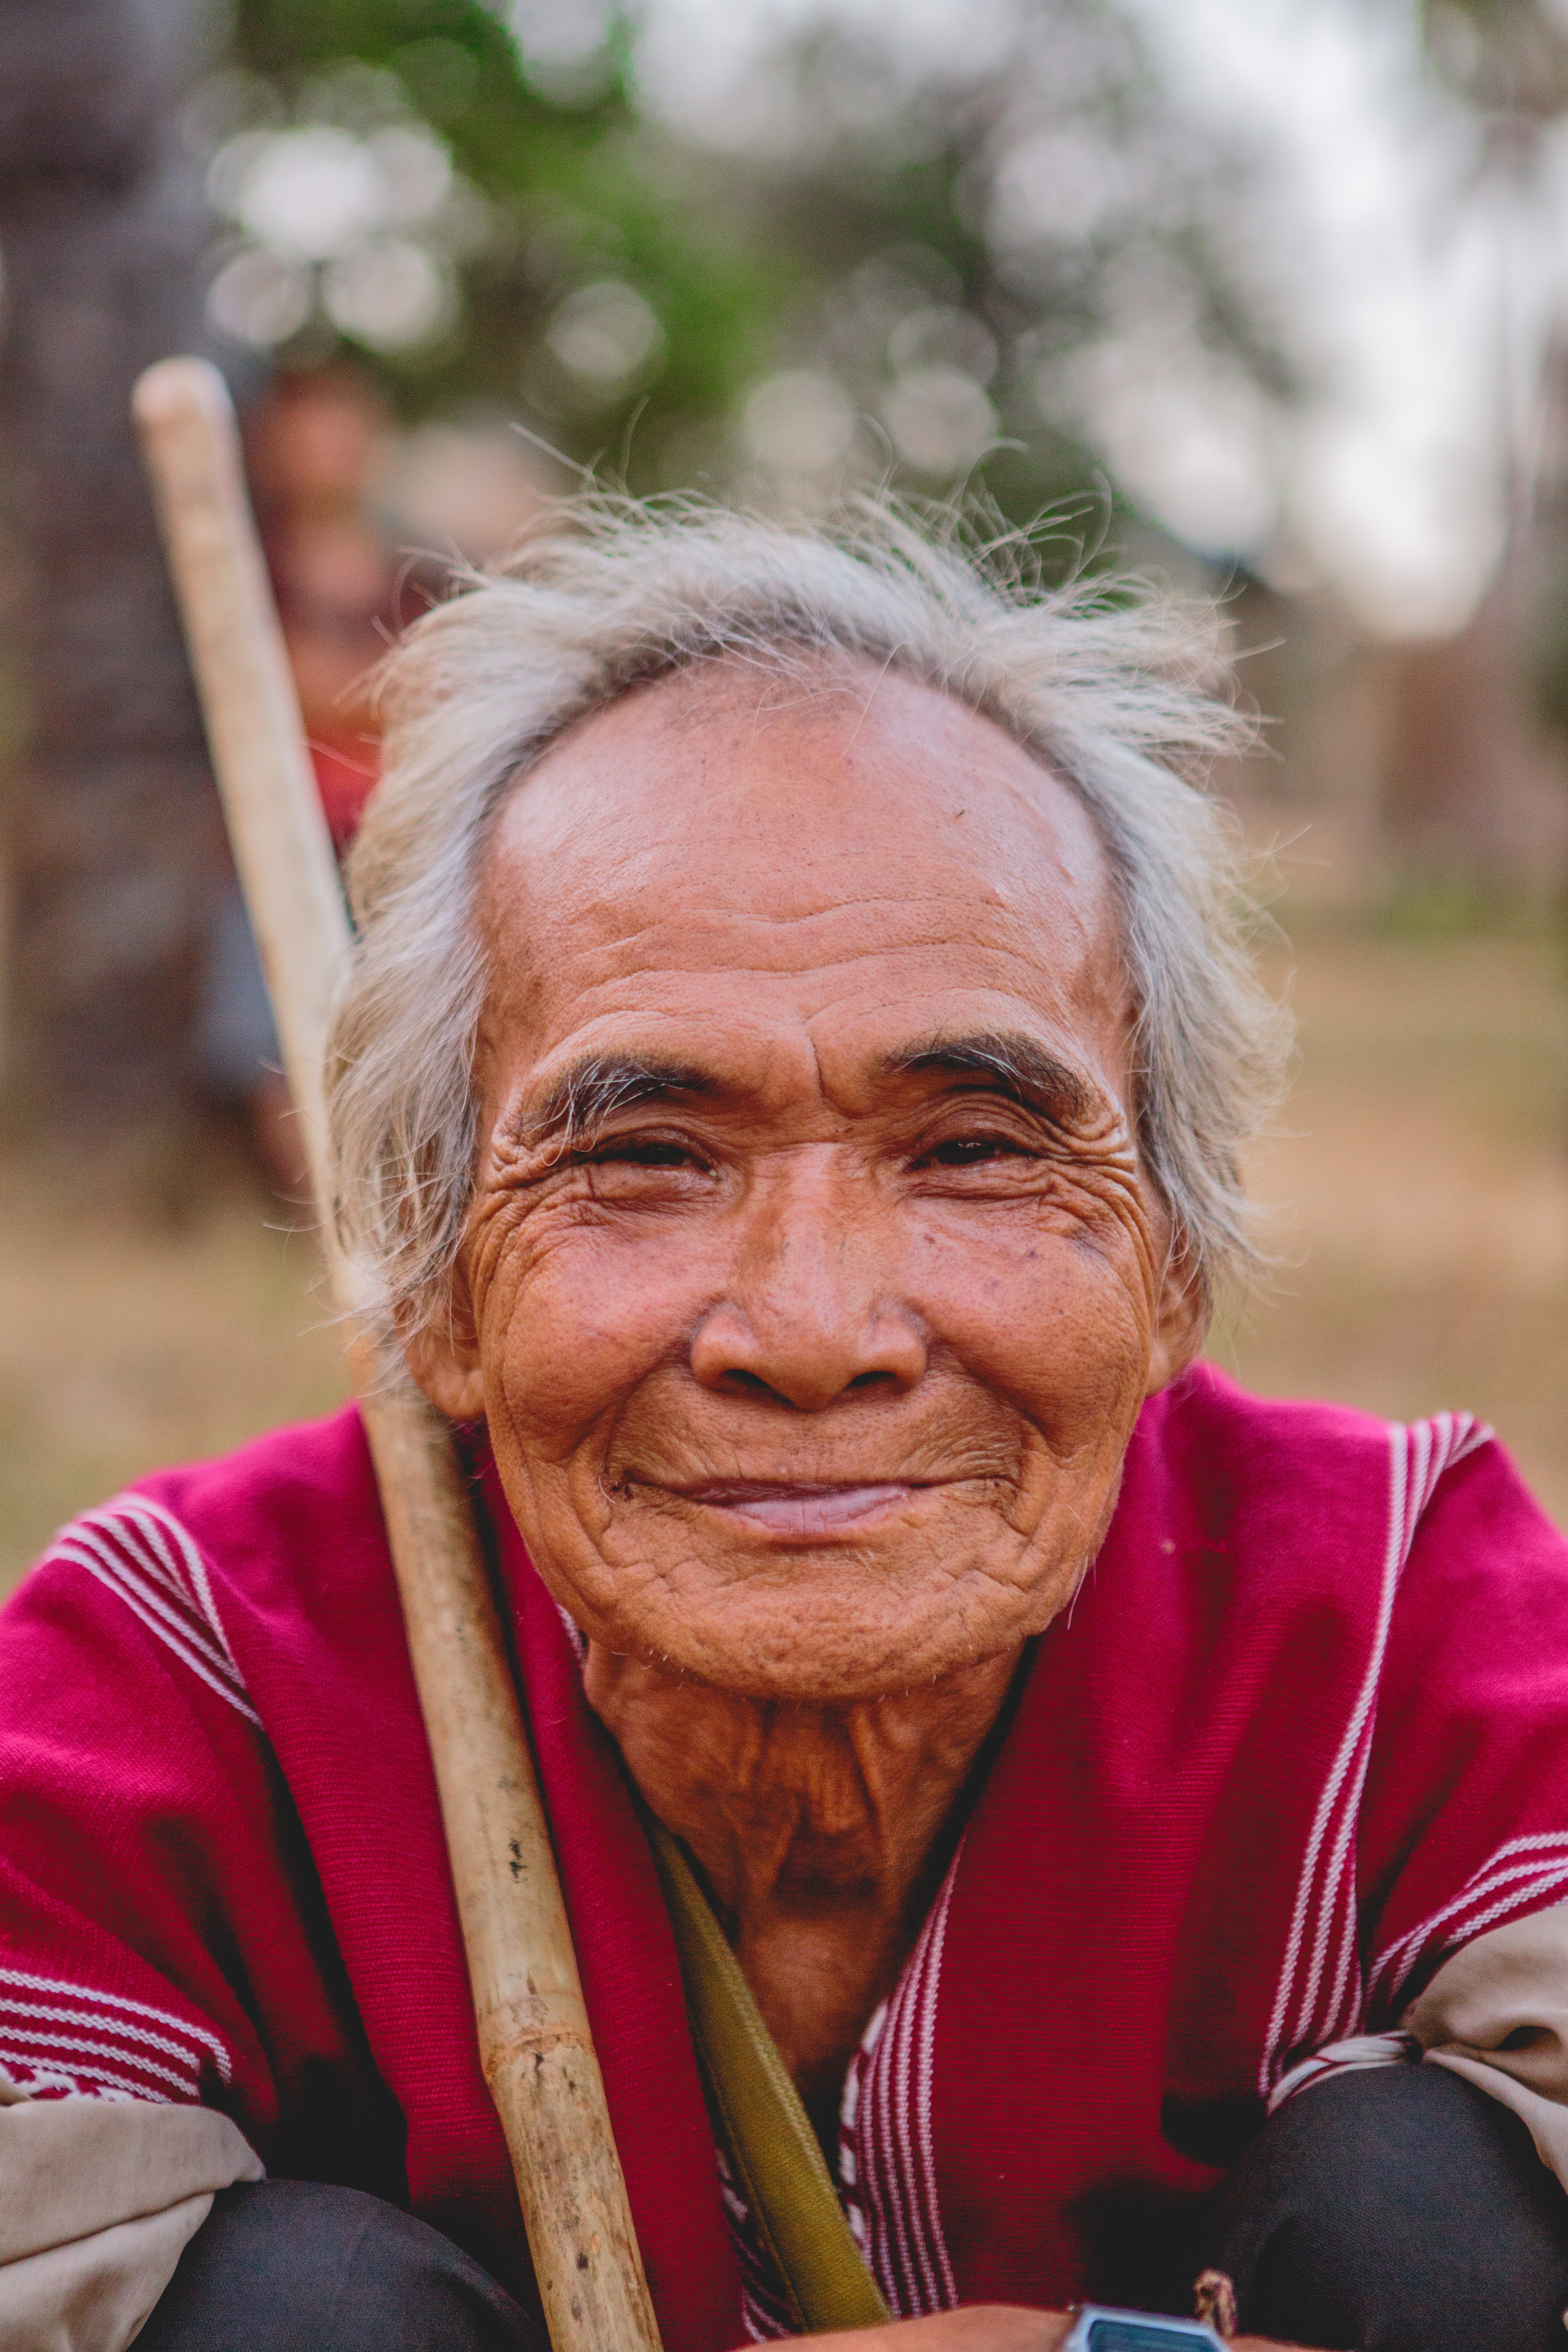
man, person, people, portrait, facial expression, smile, senior citizen, grandparent